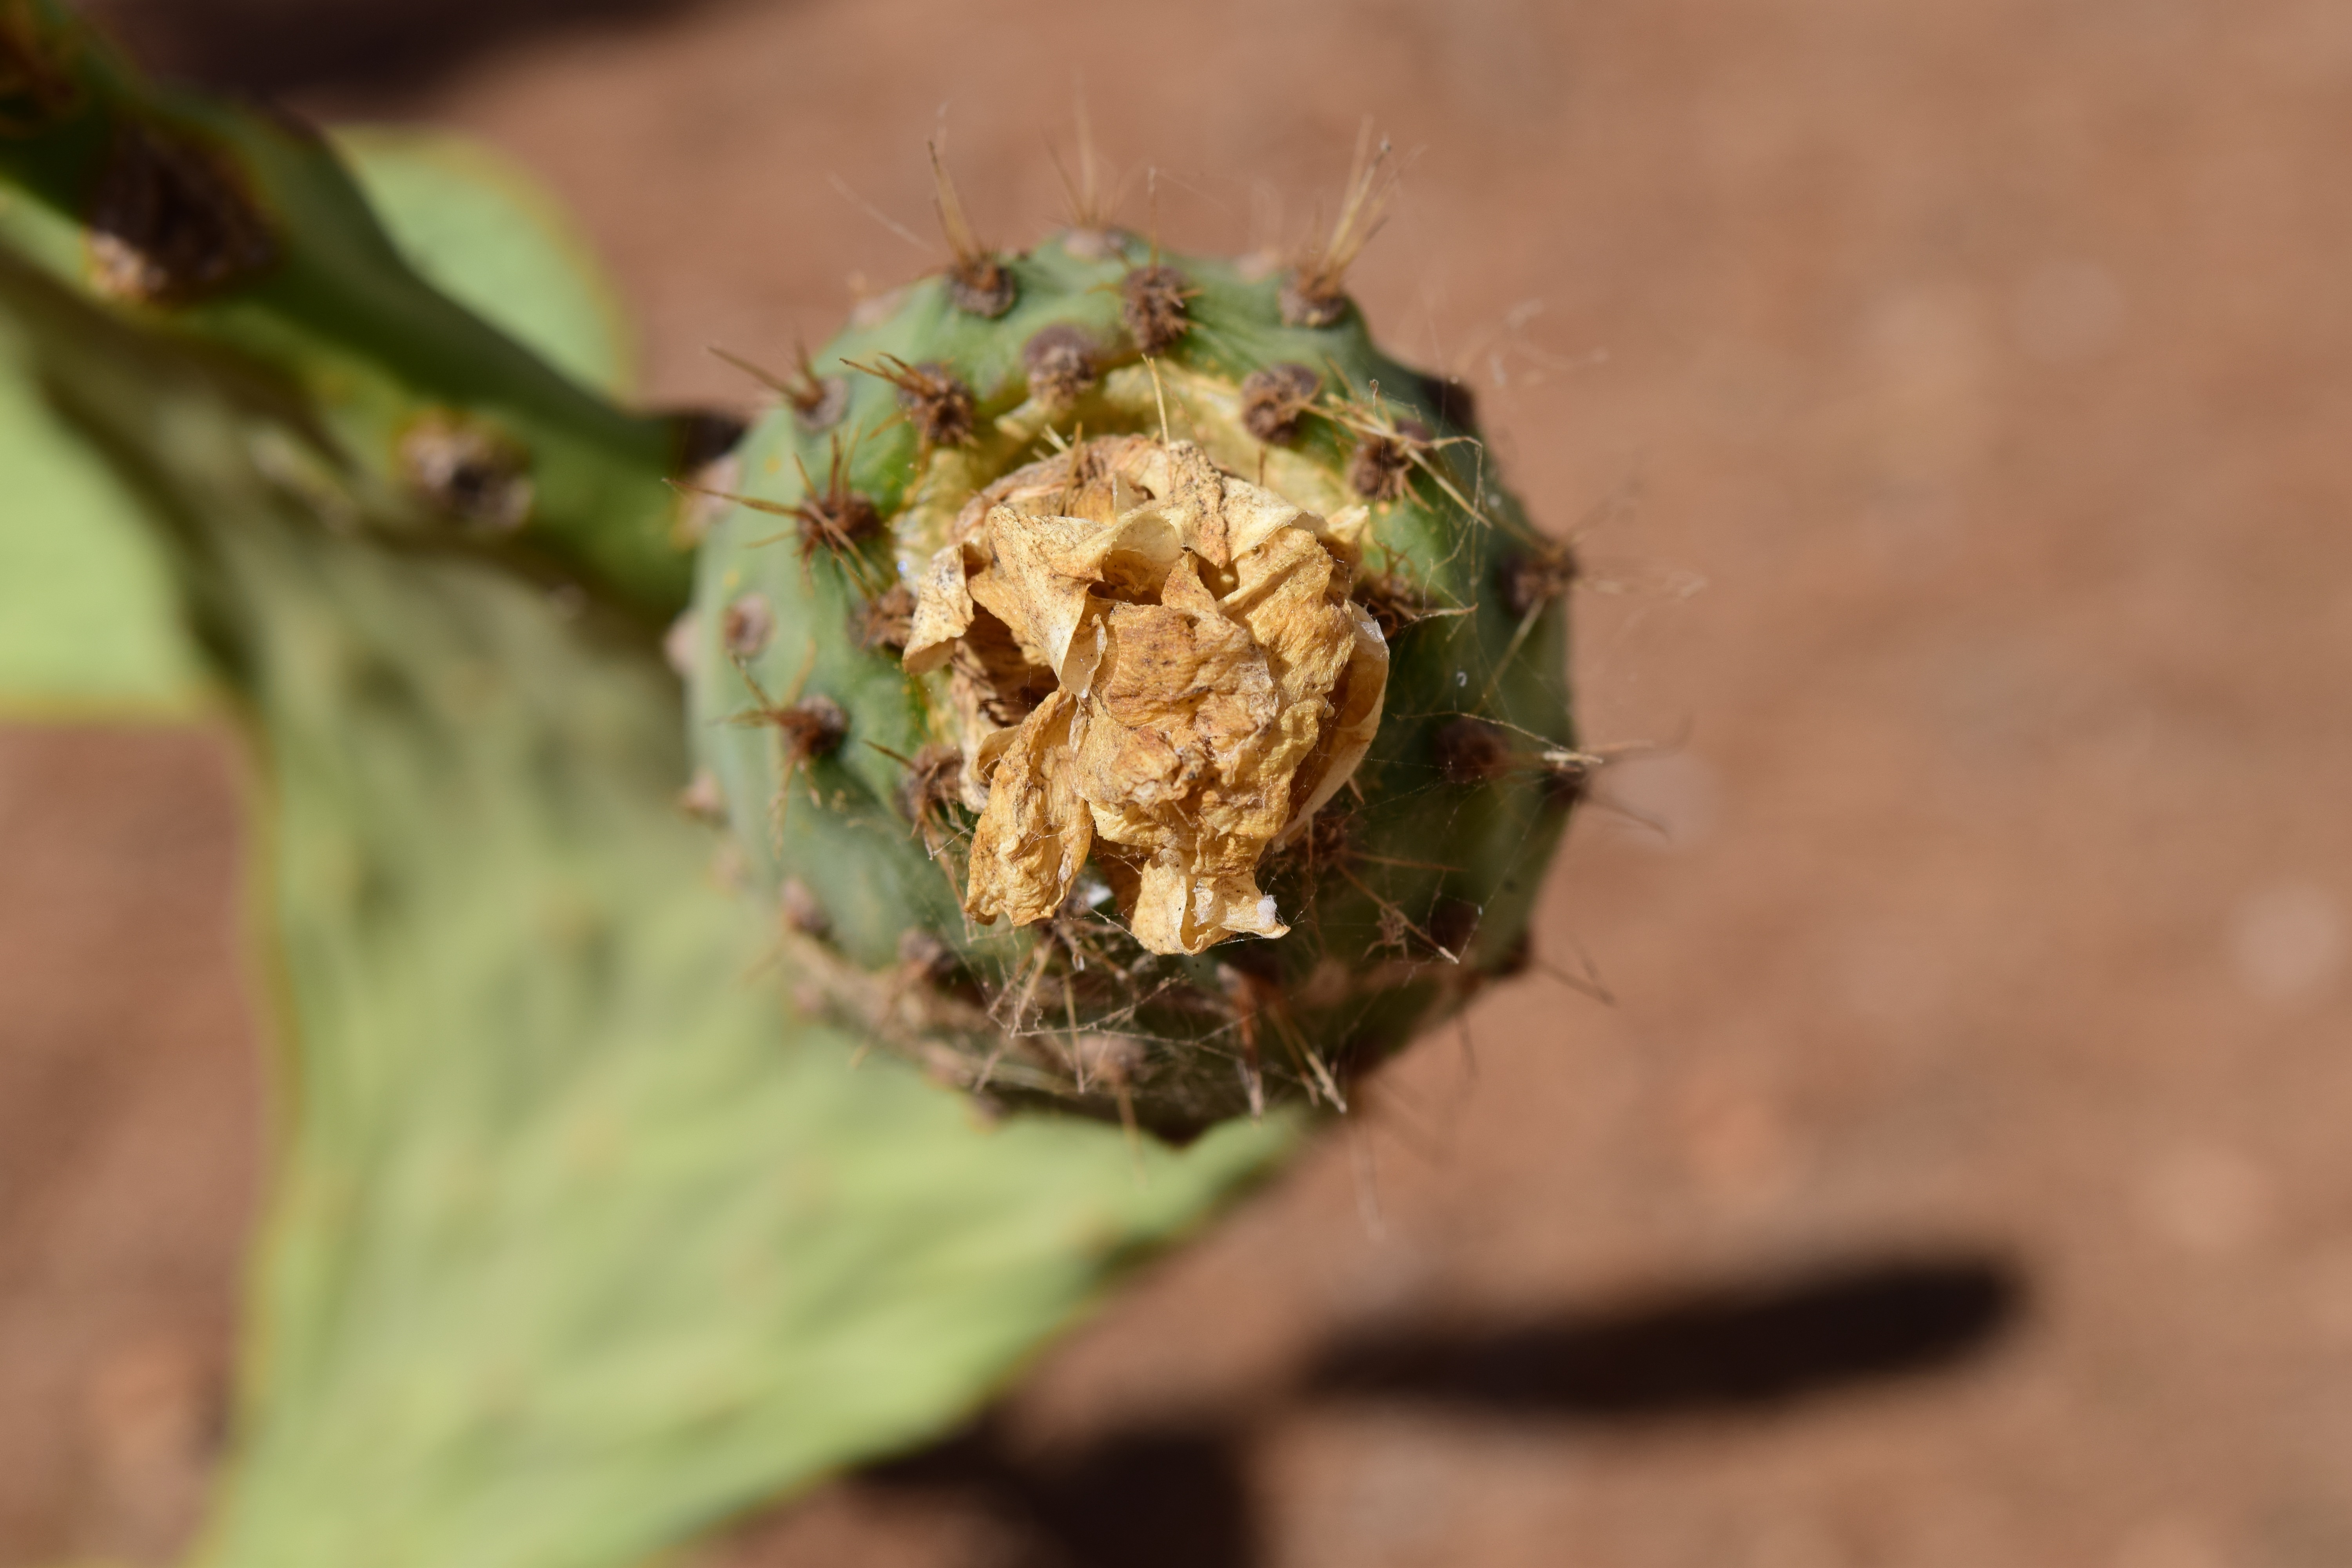
blossom, prickly, cactus, plant, leaf, flower, bloom, summer, dry, green, mediterranean, produce, soil, botany, flora, close up, cactaceae, fruits, thistle, bud, edible, immature, spur, macro photography, flowering plant, prickly pear, cactus greenhouse, ficus indica, plant stem, land plant, thorns spines and prickles